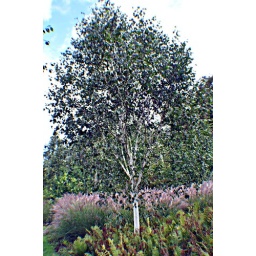
Betula Utilis. Its beautiful white bark makes this tree stand out against others around it.